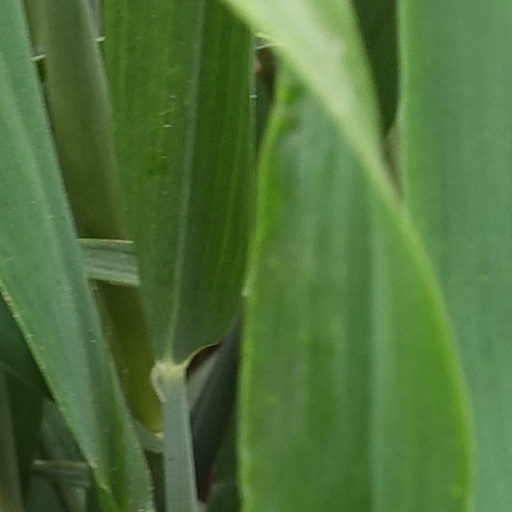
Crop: wheat